Camshaft

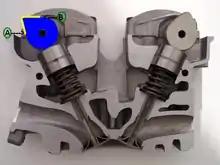
DOHC cylinder head with intake camshaft lobe highlighted in blue

In piston engines, the camshaft is used to operate the intake and exhaust valves. The camshaft consists of a cylindrical rod running the length of the cylinder bank with a number of cams (discs with protruding "cam lobes") along its length, one for each valve. As the cam rotates, the lobe presses on the valve (or an intermediate mechanism), thus pushing it open. Typically, a "valve spring" is used to push the valve in the opposite direction, thus closing the valve once the cam rotates past the highest point of its lobe.